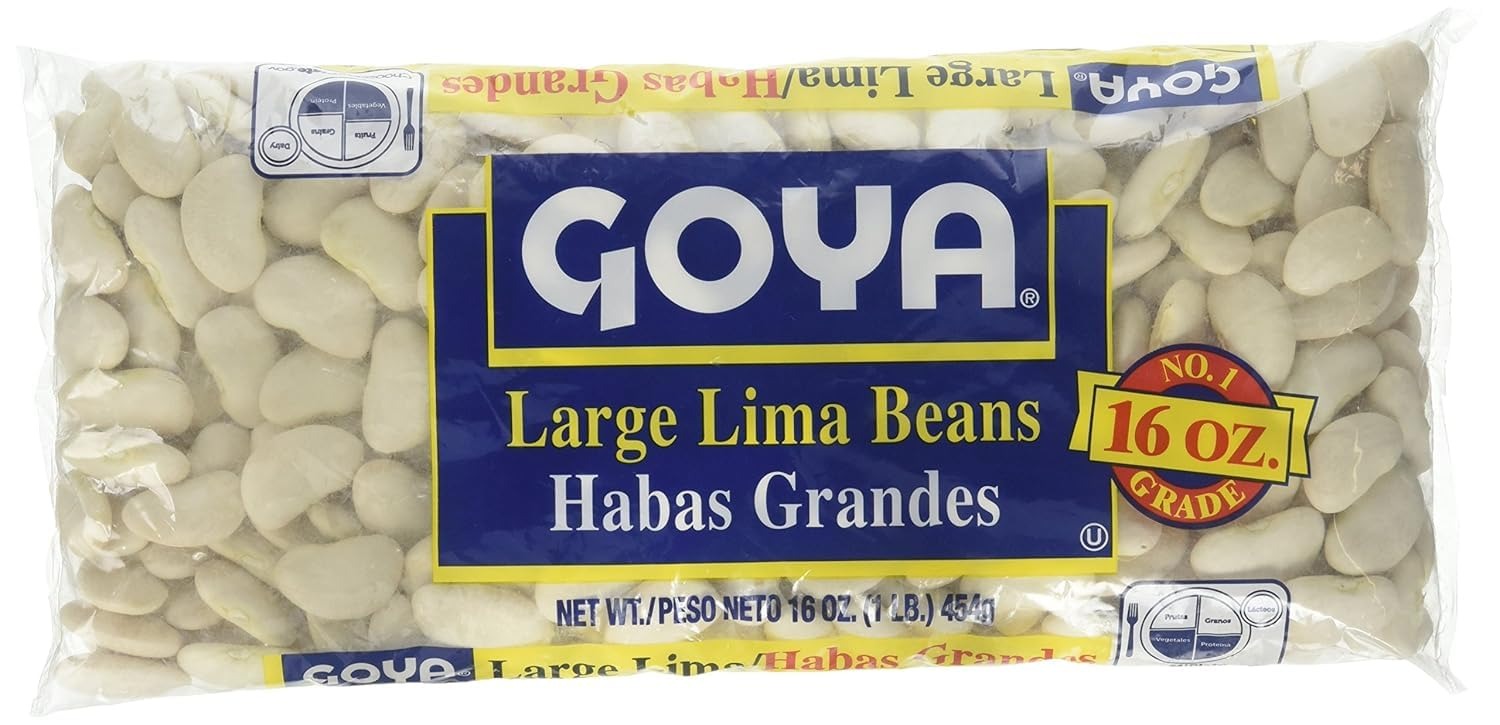
Item Name: Goya Large Lima Beans, 16-Ounce Units (Pack of 24)
Bullet Point 1: Pack of twenty four, 16-ounce units (total of 384 ounce)
Bullet Point 2: Large lime beans
Bullet Point 3: No artificial flavors
Bullet Point 4: No trans fat
Bullet Point 5: Product of USA
Value: 384.0
Unit: Ounce

Price: 5